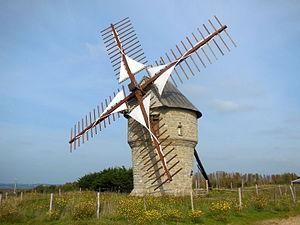
Moulin de la Falaise à Batz-sur-Mer
Cet article recense de manière non exhaustive les moulins à vent du département français de la Loire-Atlantique.
Le moulin à vent est un dispositif qui transforme l’énergie éolienne en mouvement rotatif au moyen d’ailes ajustables. En tant que moulin, il est utilisé le plus souvent pour moudre des céréales, broyer, piler, pulvériser diverses substances, presser des drupes ou écraser des olives pour produire de l'huile; il a pu aussi servir à actionner une pompe, par exemple pour l’irrigation ou pour assécher les polders; ou un groupe de scies.